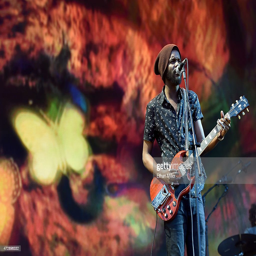
blues artist performs during music festival .